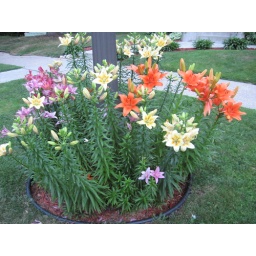
The lily bed around the lamp Post